Moncef Bey

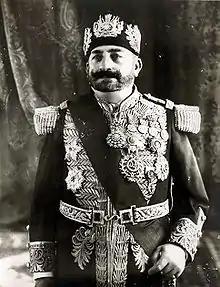
Moncef Bey, 1940s

Muhammad VII al-Munsif, (4 March 1881 in La Manouba – 1 September 1948 in Pau) commonly known as Moncef Bey was the Bey of Tunis between 19 June 1942 and 14 May 1943. He was the penultimate ruler of the Husainid dynasty.